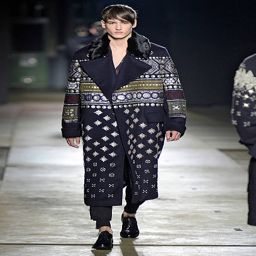
a model walks the runway at the autumn winter fashion show during paris menswear fashion week .